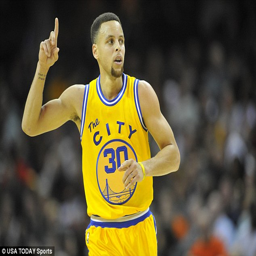
basketball player is the most popular name on the back of jerseys